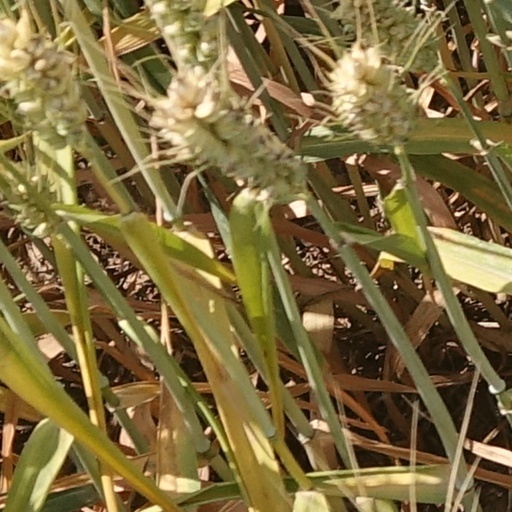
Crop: wheat